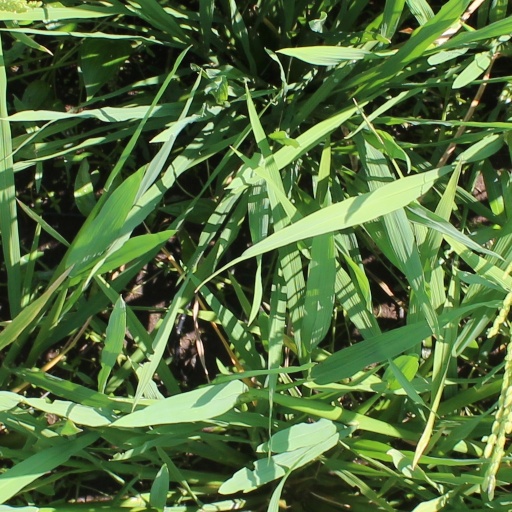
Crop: rice